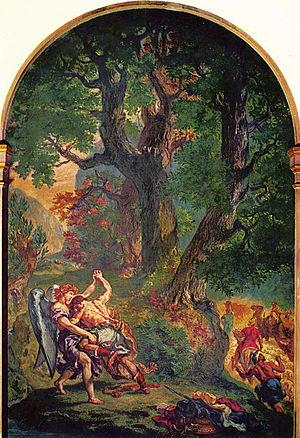
La Lutte de Jacob avec l'Ange est une peinture murale réalisée par Eugène Delacroix dans les années 1850 et achevée en 1861, pour la chapelle des Saints-Anges à l'église Saint-Sulpice de Paris.
Eugène Delacroix est un peintre français né le 26 avril 1798 à Charenton-Saint-Maurice et mort le 13 août 1863 à Paris.
L'église Saint-Sulpice est une église paroissiale catholique située dans le quartier de l'Odéon, dans le 6ᵉ arrondissement de Paris.